Capel Lofft Holden

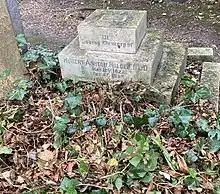
Family grave of Henry Capel Lofft Holden in Highgate Cemetery

He was born in Cheltenham, the eldest son of the classical scholar Hubert Ashton Holden, and his wife, Letitia Lofft. He was educated at the Queen Elizabeth's School, Ipswich and the Royal Military Academy, Woolwich. He joined the Royal Artillery in 1875 and saw service in India.